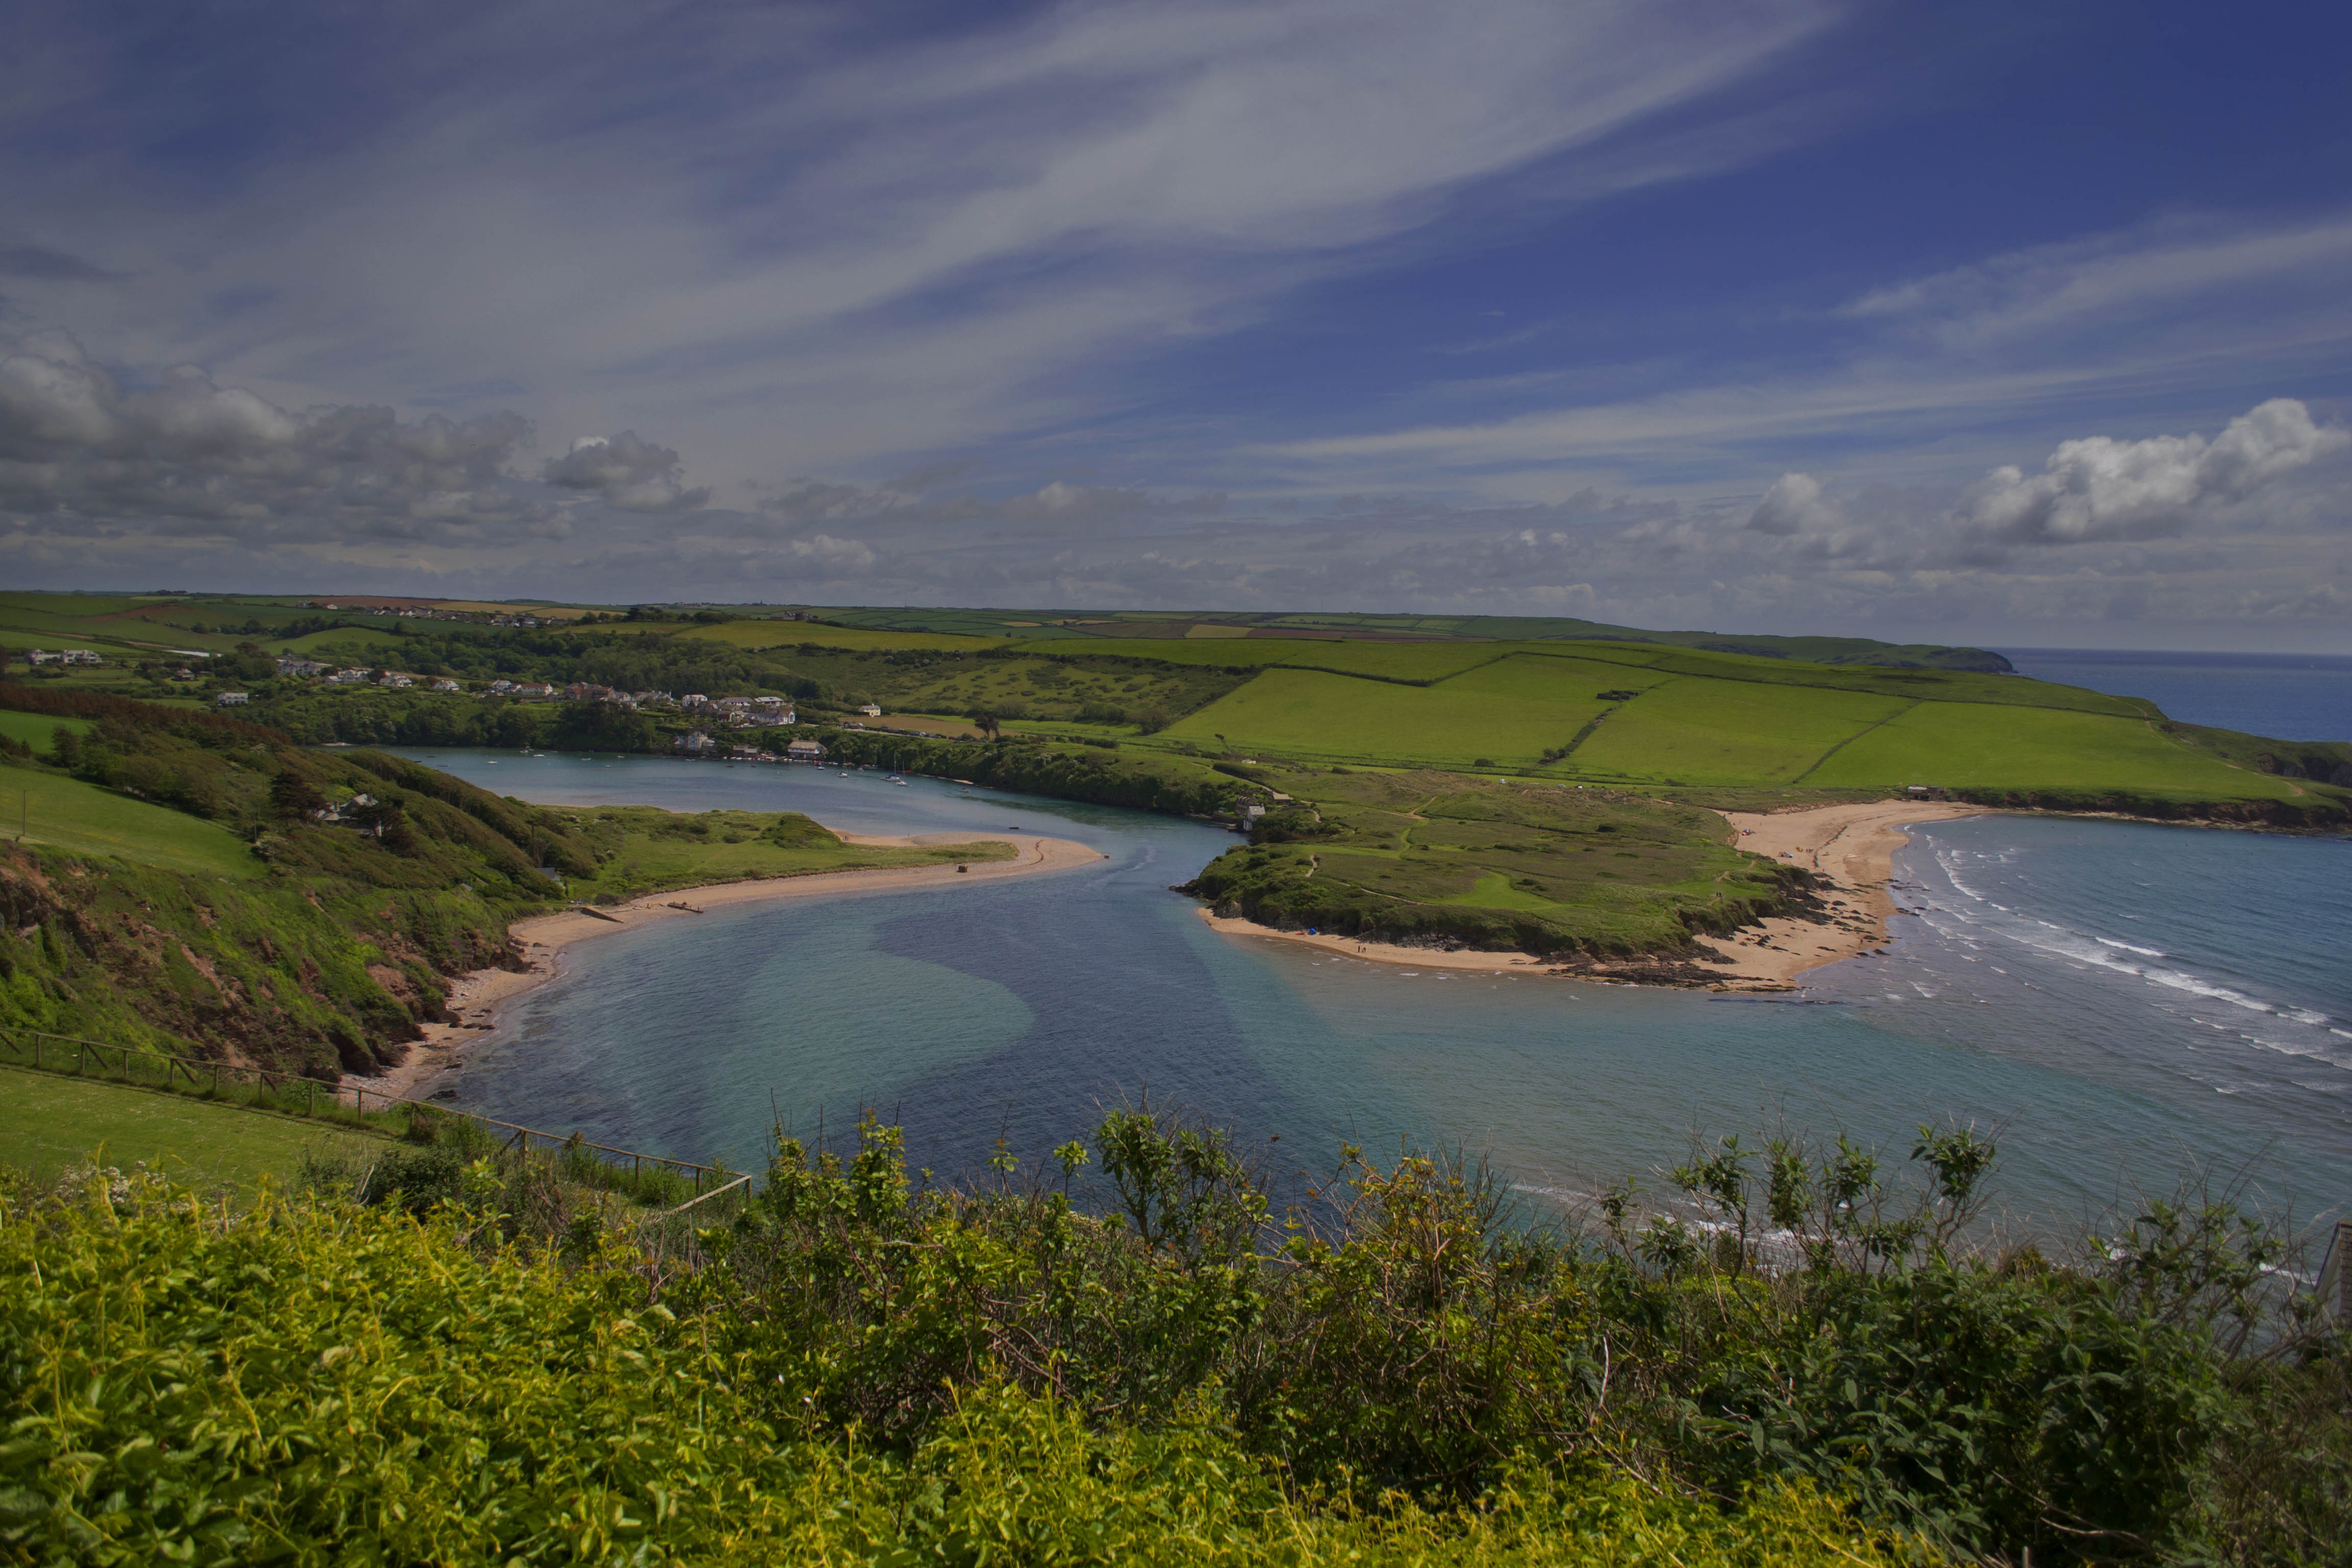
landscape, sea, coast, marsh, mountain, cloud, hill, shore, lake, river, reflection, lagoon, bay, reservoir, plain, body of water, wetland, plateau, habitat, loch, estuary, landform, aerial photography, natural environment, geographical feature, sport venue, bigbury, river avon clouds